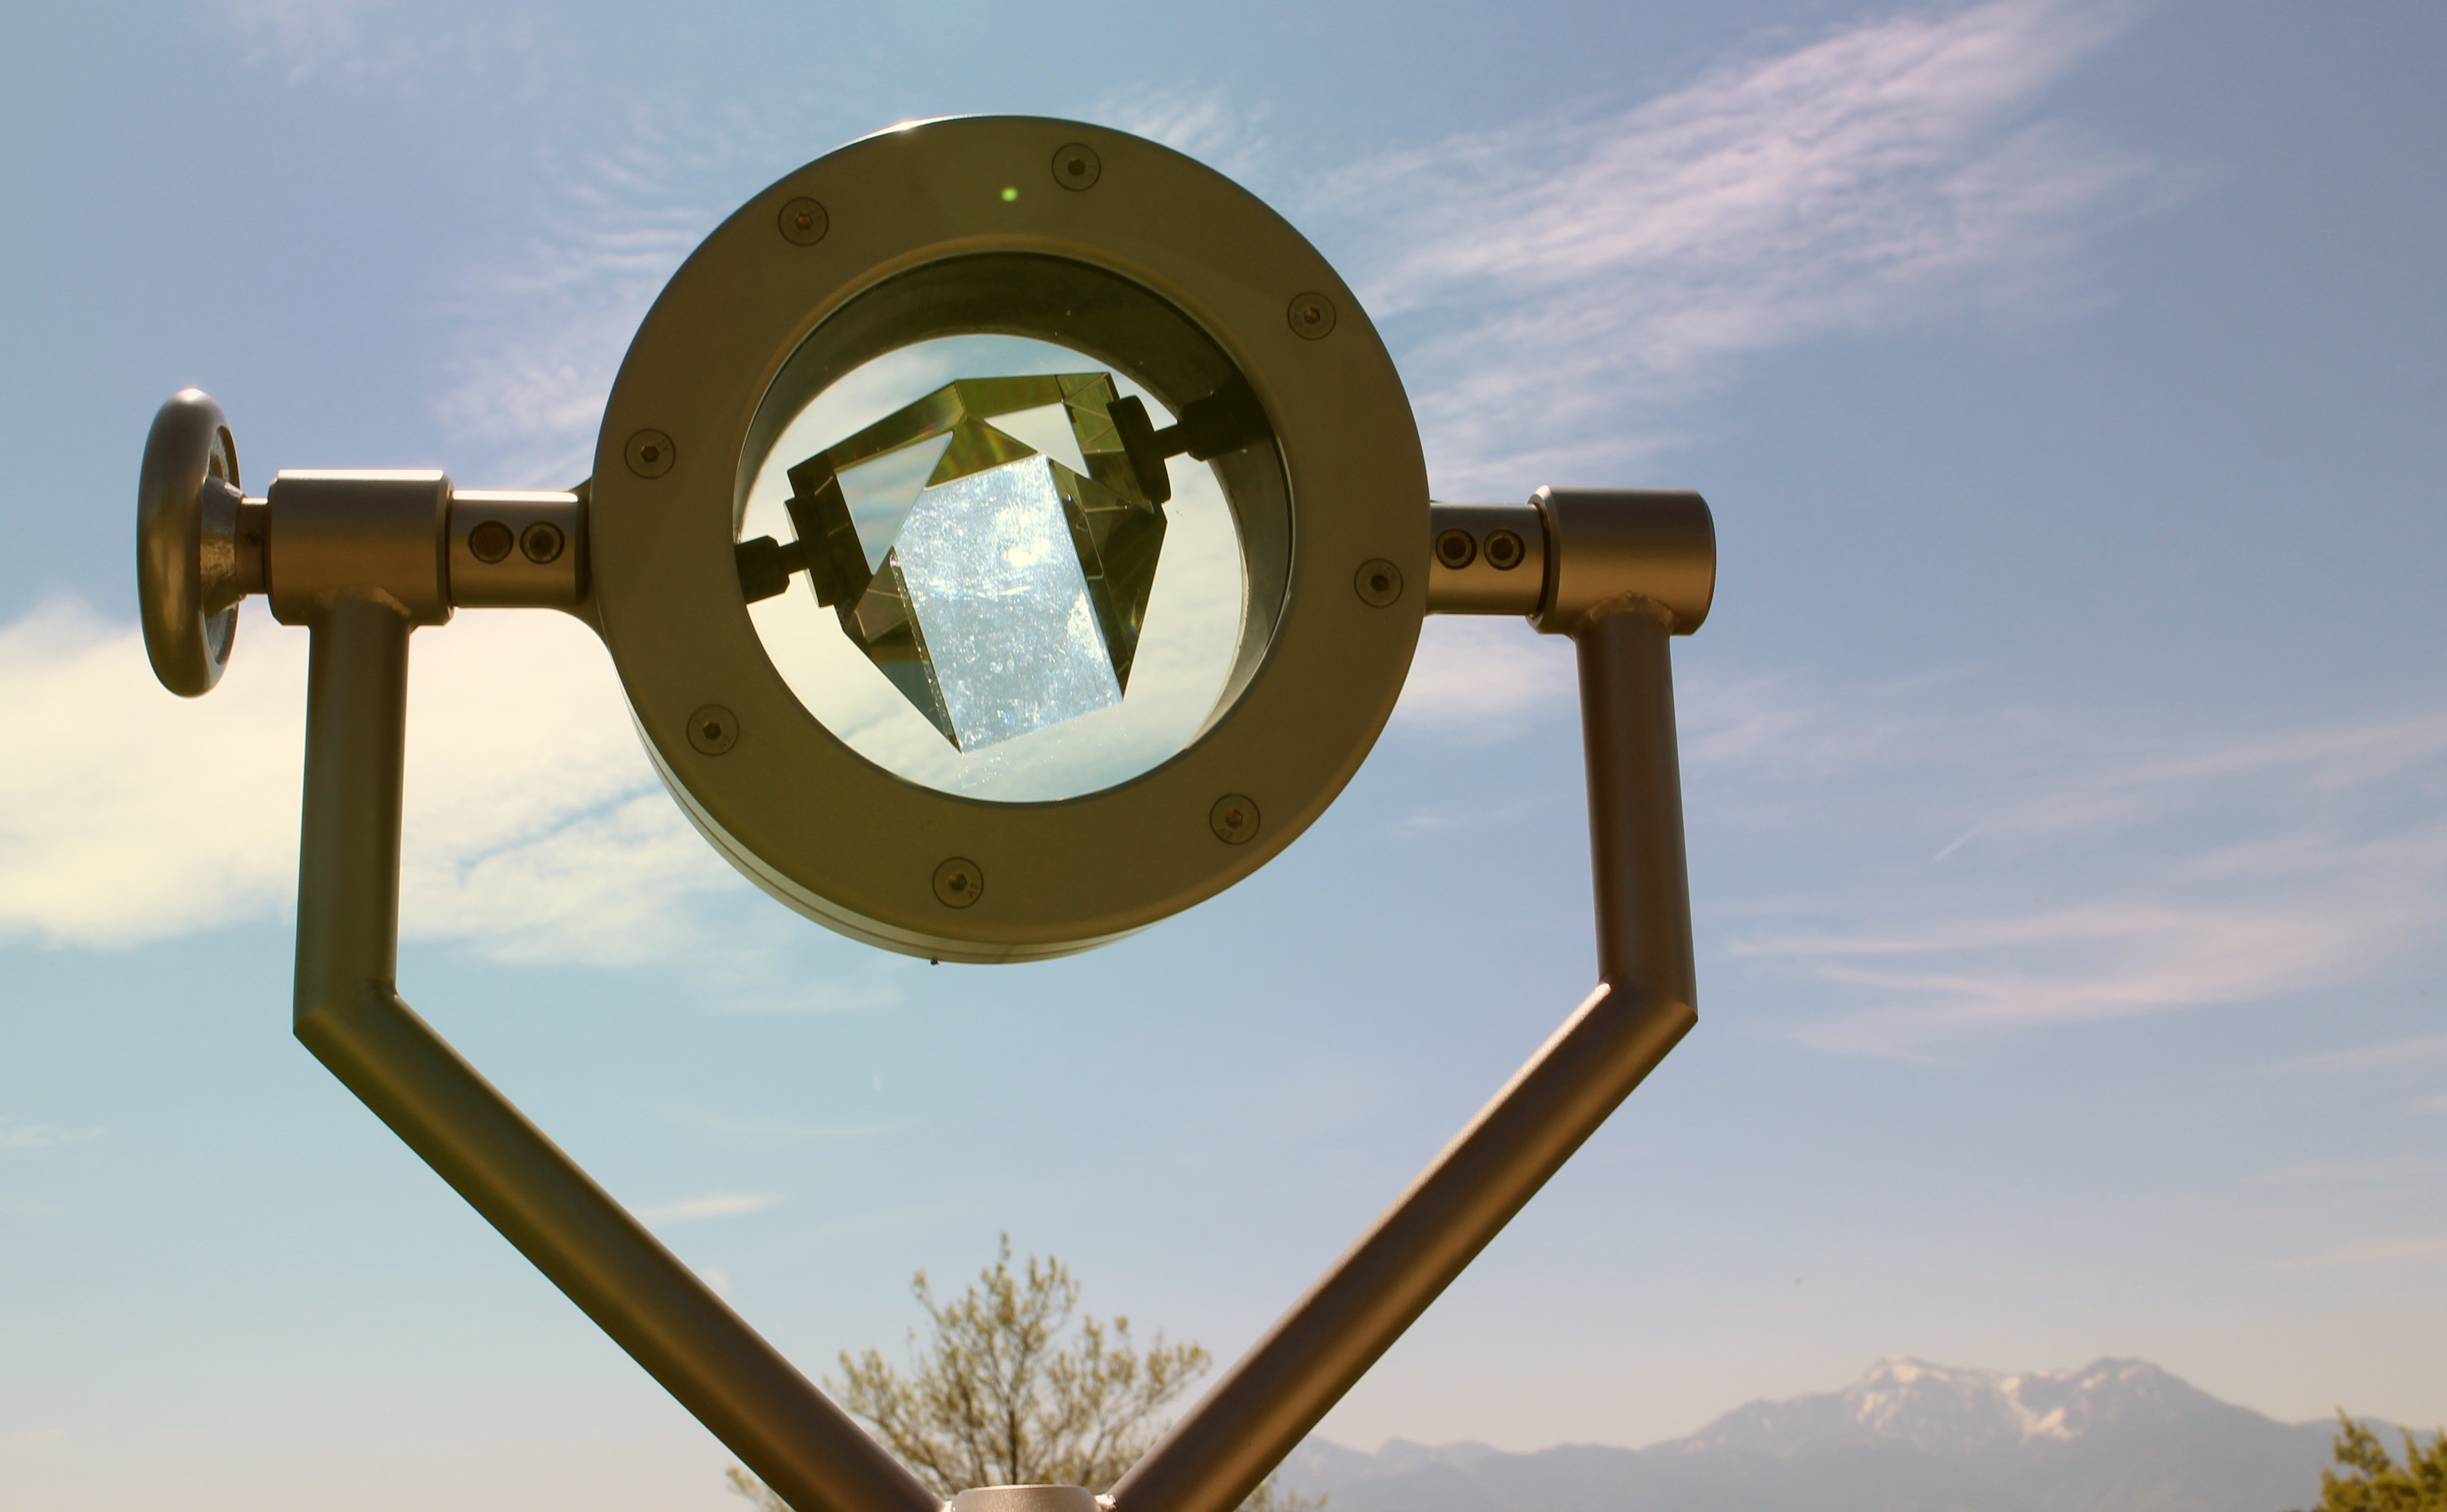
light, street light, lighting, optics, mirror, light fixture, spectrum, light beam, prism, rainbow colors, light spectrum, redirection